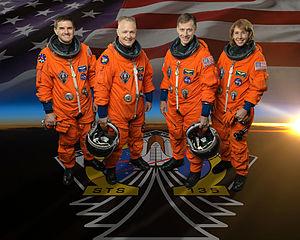
STS-135 est une mission de la navette spatiale Atlantis à destination de la Station spatiale internationale dont le lancement a été effectué le 8 juillet 2011.